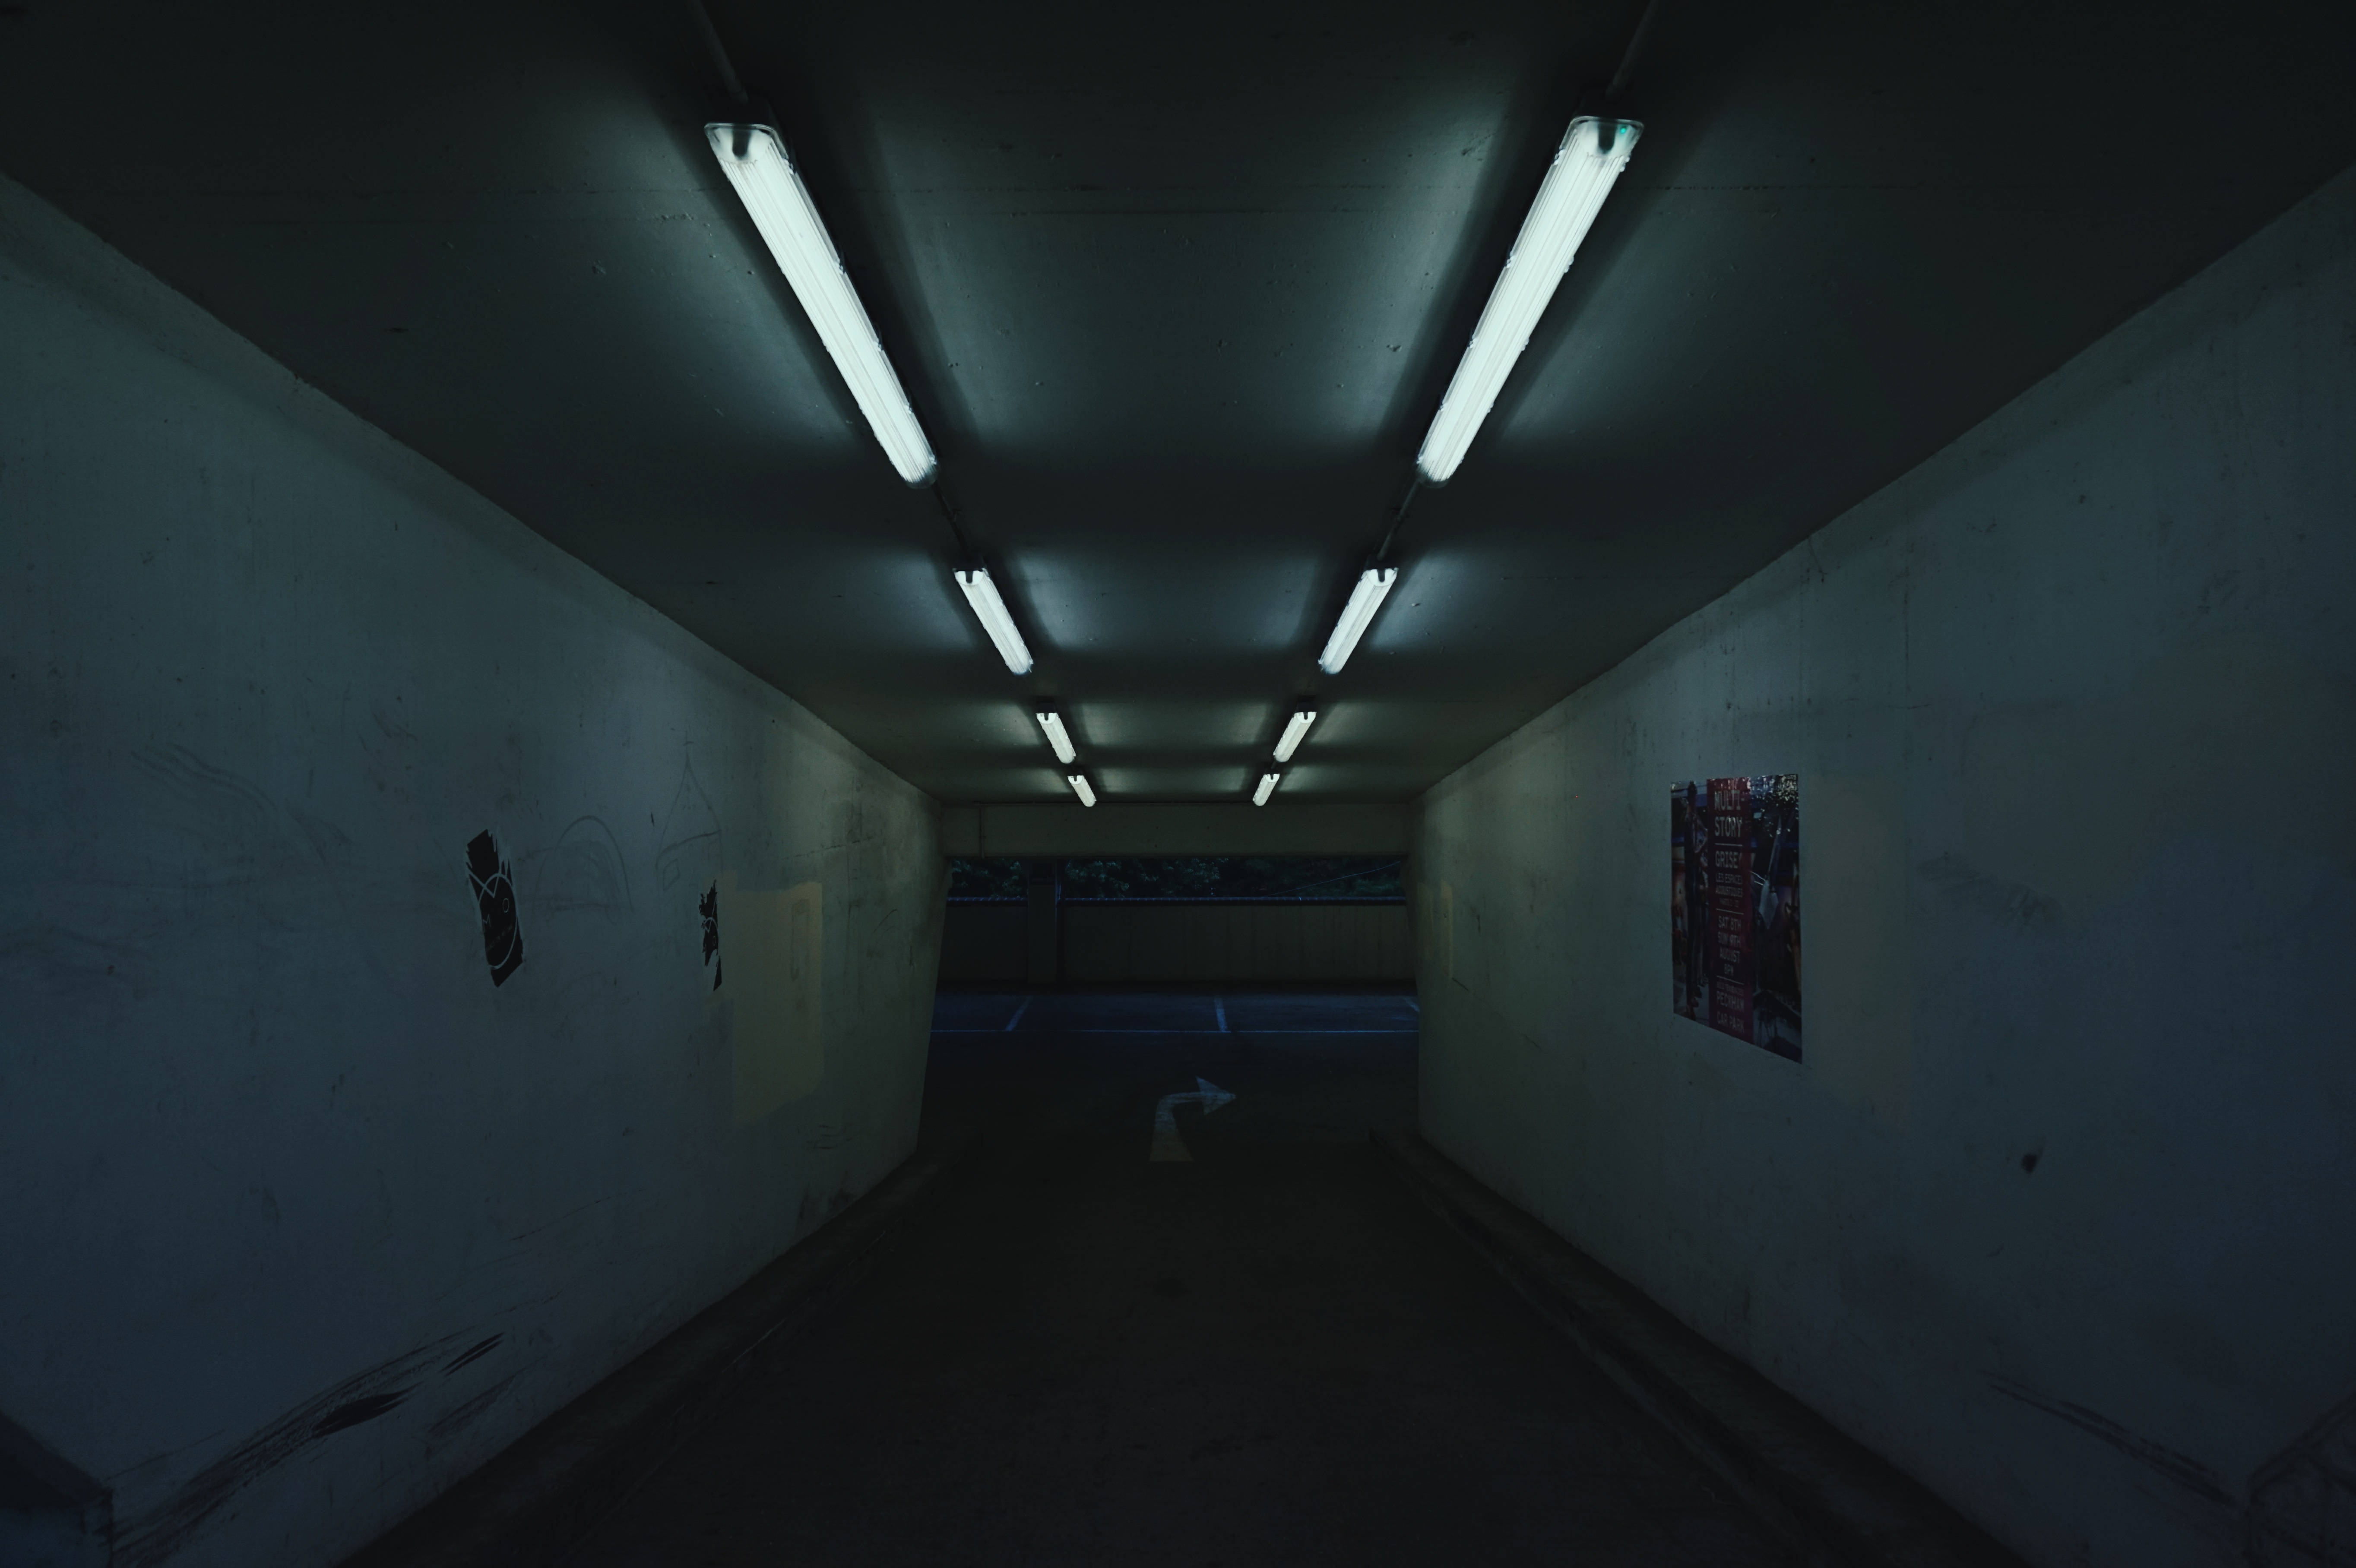
light, tunnel, subway, ceiling, darkness, lighting, screenshot